1969 Australian Formula 2 Championship

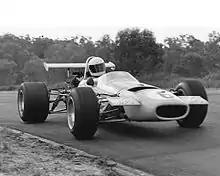
Championship winner Max Stewart in the Mildren Waggott, pictured in 1971

Note: The 1969 Sam Hordern Memorial Trophy, which incorporated the 1969 Australian Formula 2 Championship, was a round of the 1969 Australian Drivers' Championship. It was open to both Australian National Formula cars and Australian Formula 2 cars, however the former were not eligible for the Australian Formula 2 Championship and thus are not included in the above table.